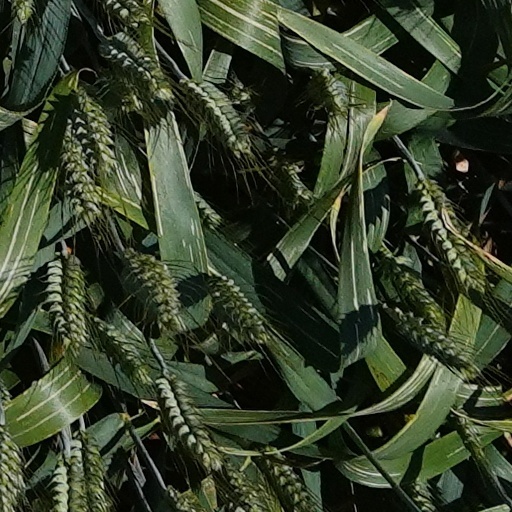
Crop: wheat